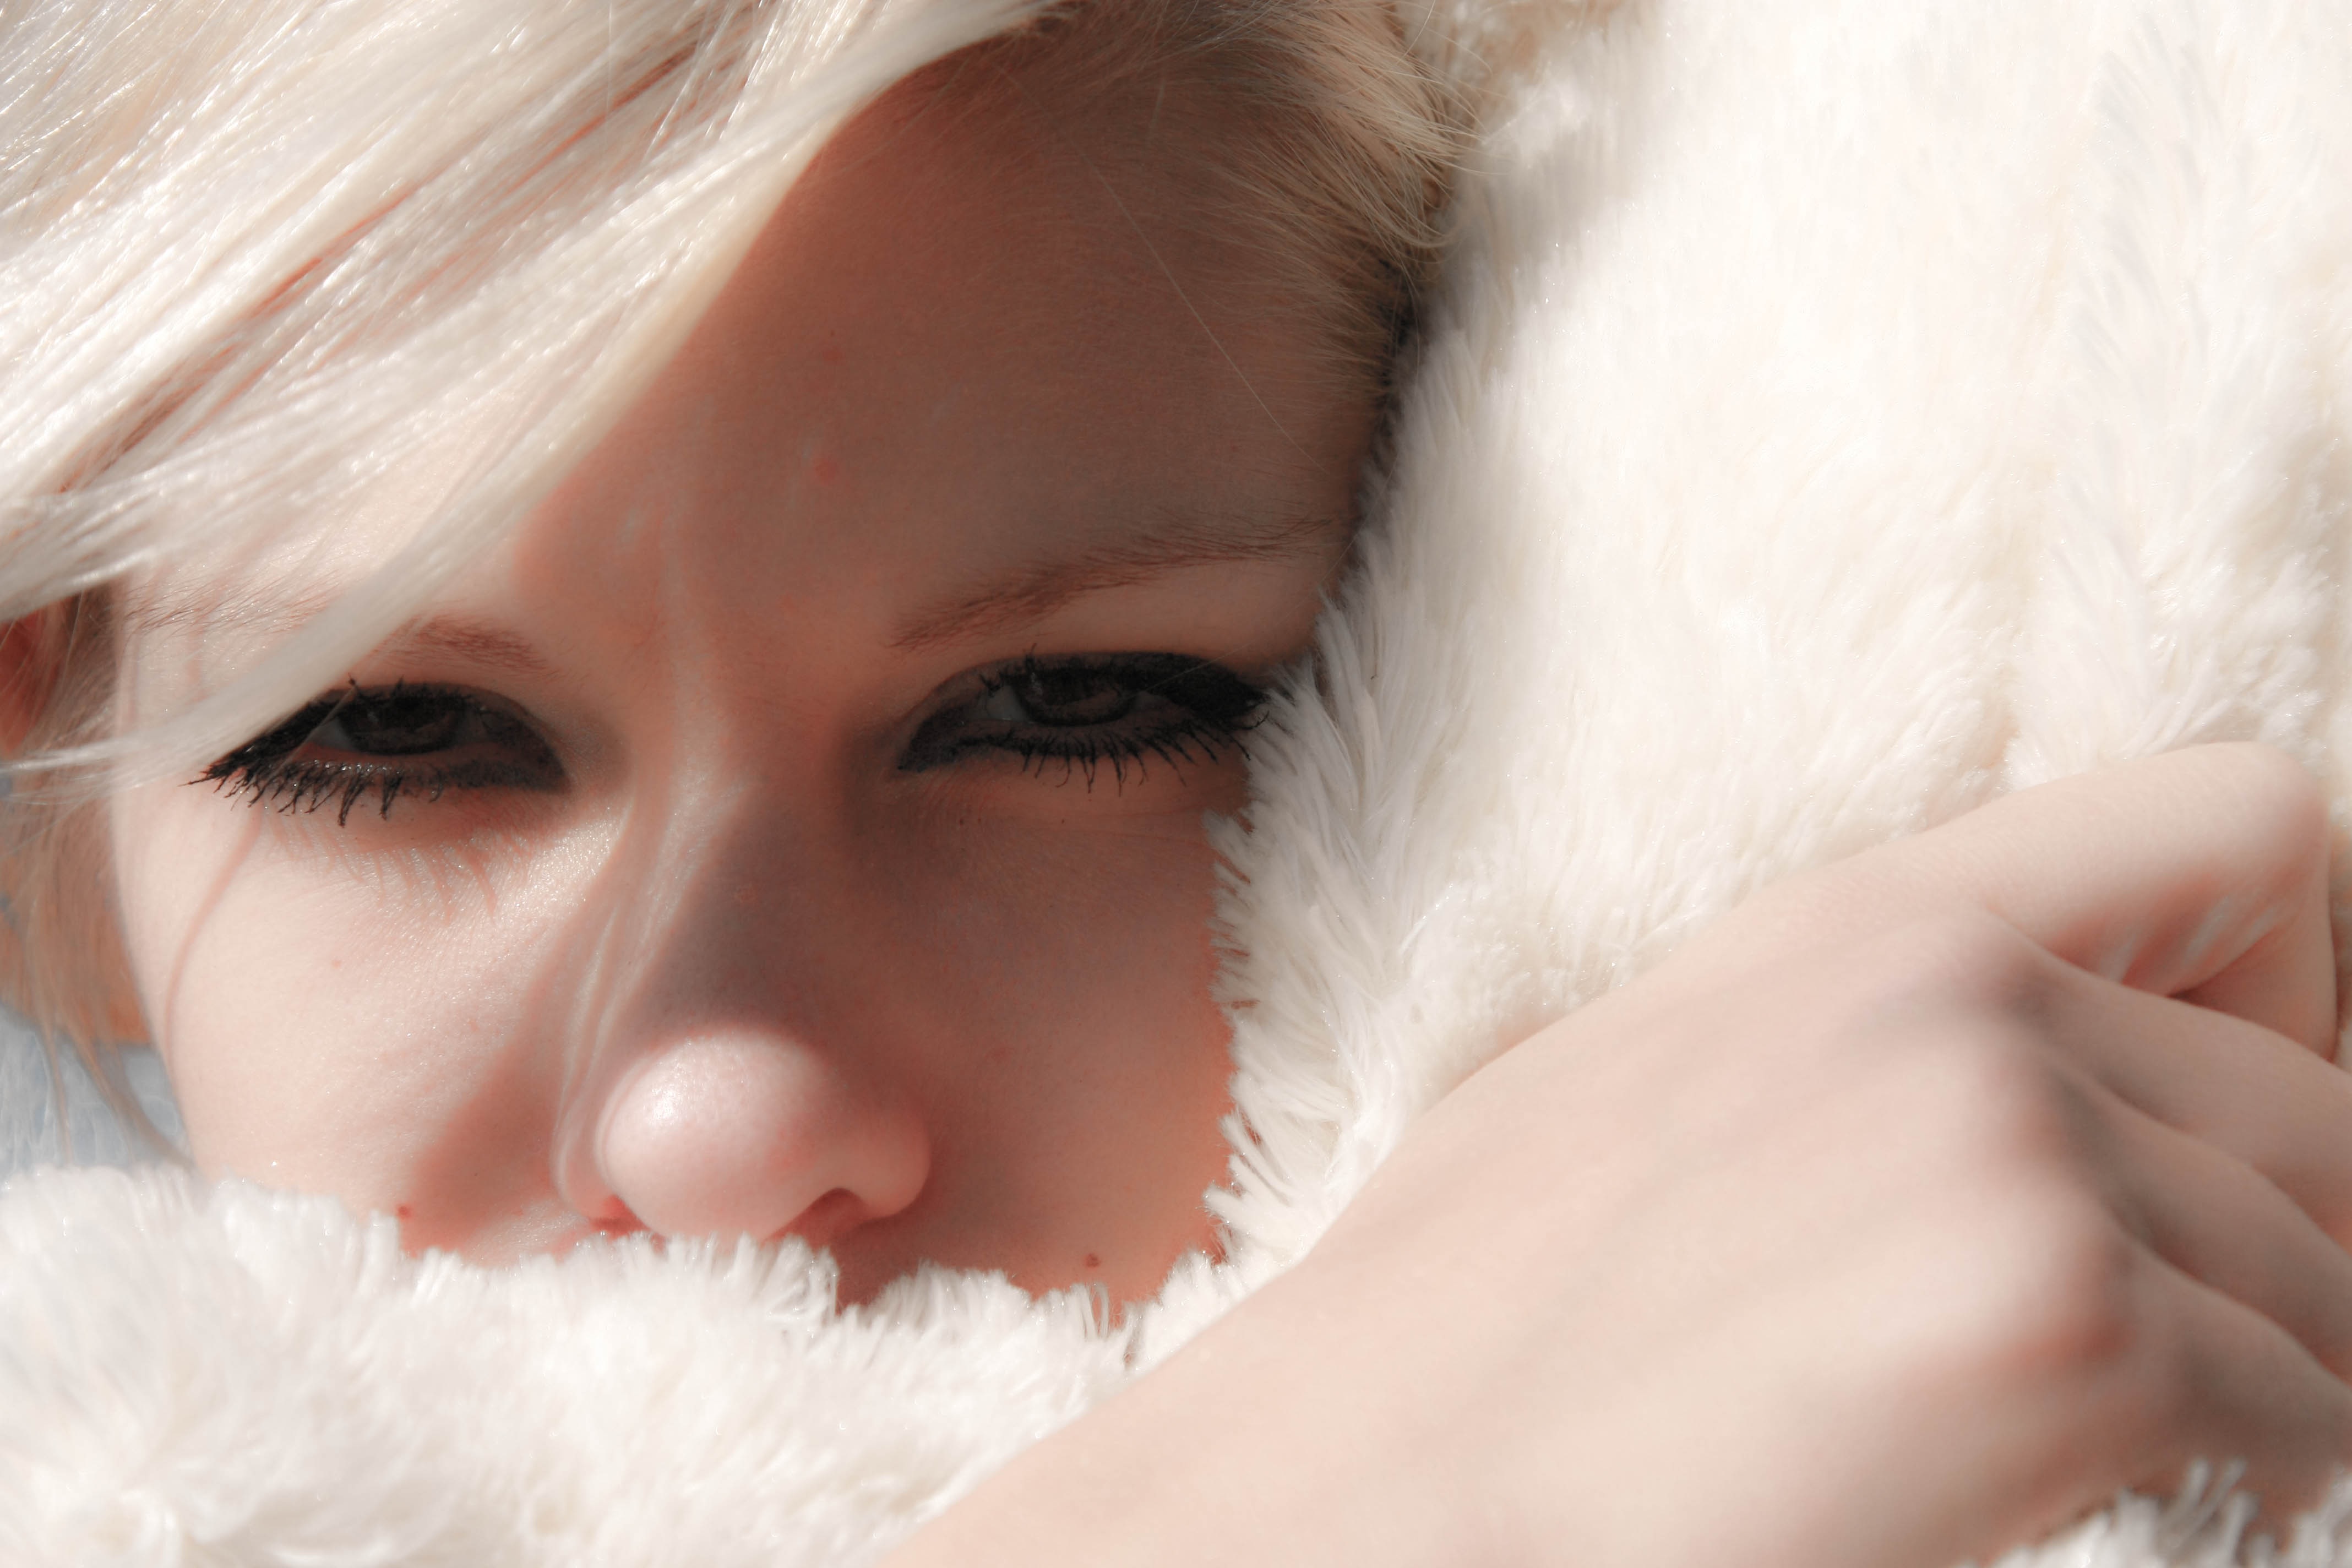
hand, person, girl, woman, hair, white, view, portrait, model, child, ear, blonde, lip, close up, human body, face, nose, eyes, infant, eye, head, skin, beauty, blond, organ, portrait photography